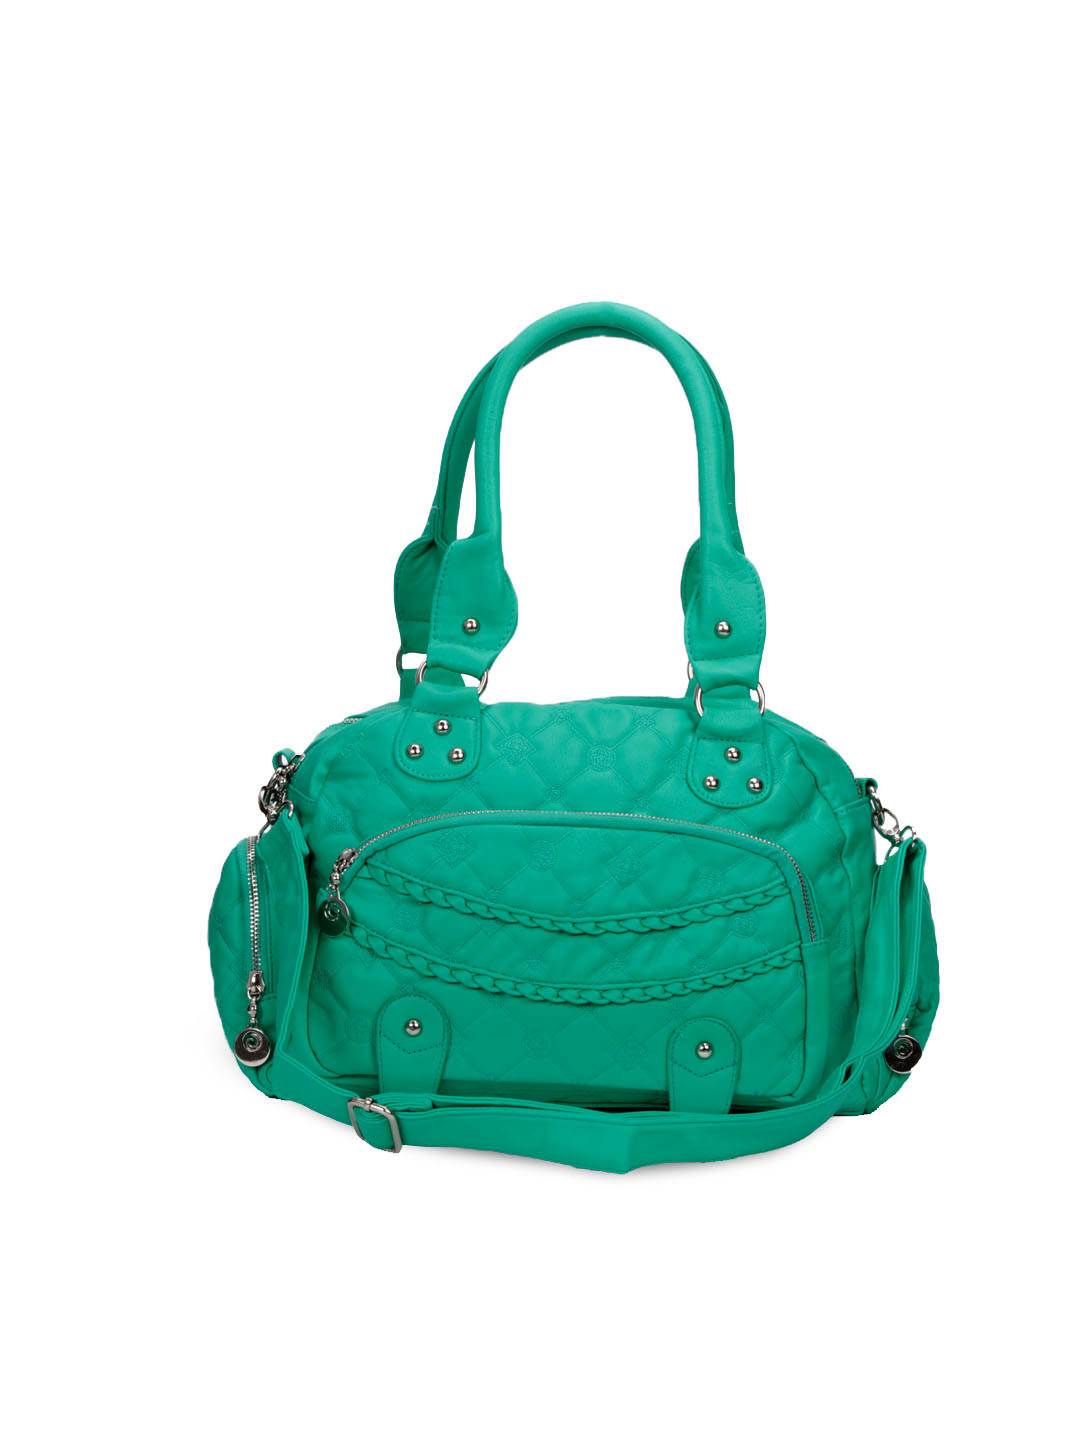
Kiara Women Leatherette Green Handbag
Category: Accessories / Bags / Handbags
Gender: Women
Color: Green
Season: Summer 2012
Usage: Casual